Puget Sound faults

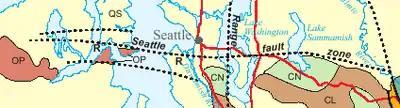
Approximate location of the Seattle Fault, showing eastern junction with SWIF and RMFZ. Western extension uncertain past Blue Hills uplift (marked "OP"). (Excerpt from DGER Geological Map .)

The Seattle Fault was first identified in 1965 but not documented as an active fault until 1992 with a set of five articles establishing that about 1100 years ago (AD 900–930) an earthquake of magnitude 7+ uplifted Restoration Point and Alki Point, dropped West Point (the three white triangles in the Seattle Basin on the map), caused rockslides in the Olympics, landslides into Lake Washington, and a tsunami on Puget Sound. It extends as far east as (and probably terminates at) the Rattlesnake Mountain Fault Zone (RMFZ; the southern extension of the SWIF) near Fall City. This seems geologically reasonable, as both the SWIF and RMFZ appear to be the contact between Tertiary Crescent Formation basement of Puget Sound on the west and the older Mesozoic (pre-Tertiary) mélange belt basement rocks under the Cascades on the east.